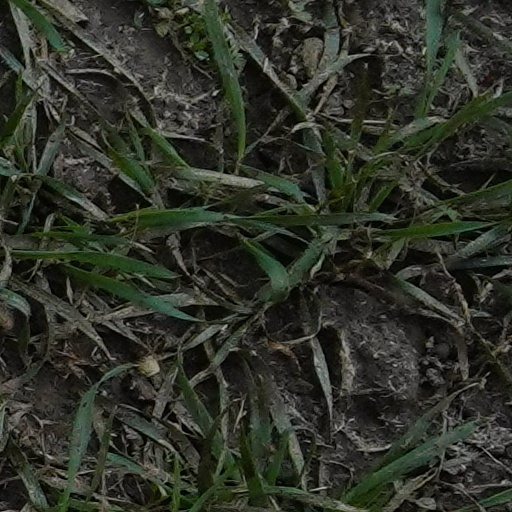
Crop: wheat